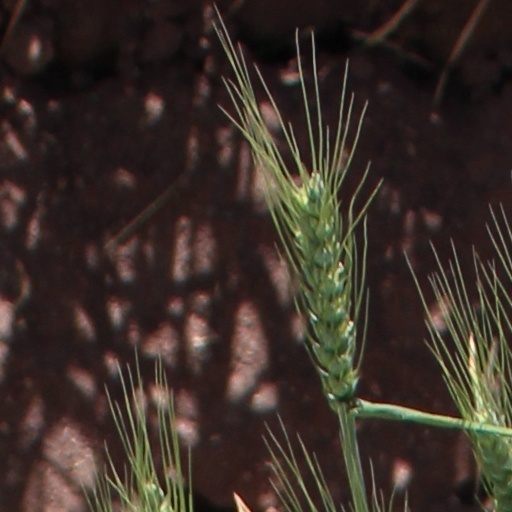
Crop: wheat